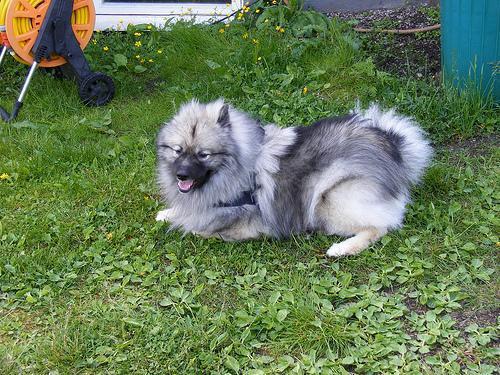
keeshond